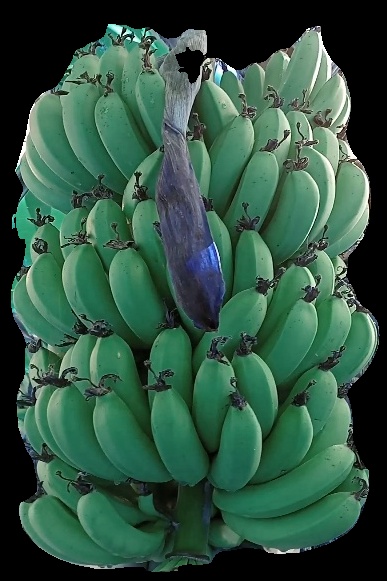
Variety: pachbale
Grade: grade1